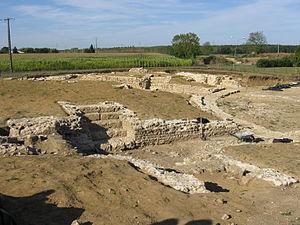
Fouilles archéologiques sur le site du théâtre antique de Châteaubleau (en 2012). (cad. A 239 et ZA 103). (département de la Seine et Marne, région Île-de-France).
Cet article recense les monuments historiques de l'est de la Seine-et-Marne, en France.
Châteaubleau est une commune française située dans le département de Seine-et-Marne en région Île-de-France.